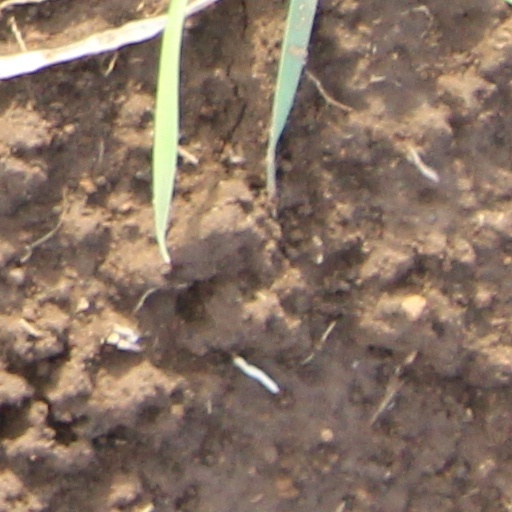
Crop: wheat